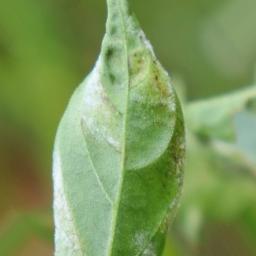
Label: powdery mildew